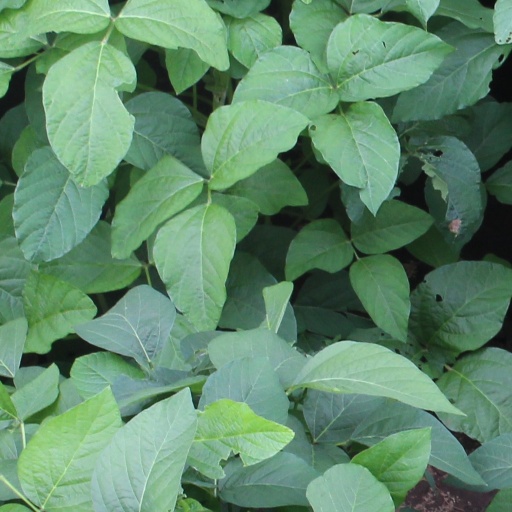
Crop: soybean